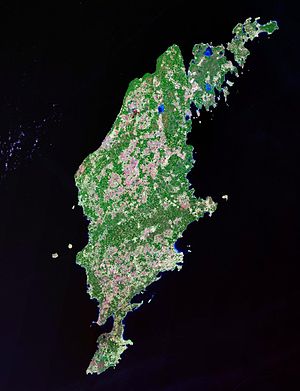
Gotland
Gotland set fra rummet. Satellit-foto (Landsat).
Gotland er en svensk ø i Østersøen cirka 90 kilometer øst for fastlandet. I øens danske tid blev den kaldt Gulland. Øen udgør, sammen med nogle mindre øer, et län. Visby er øens hovedby, og der er kun én kommune, Gotlands kommun. Gotland er det område i Sverige, som er rigest på fortidsminder, og der findes 92 kirker fra middelalderen.